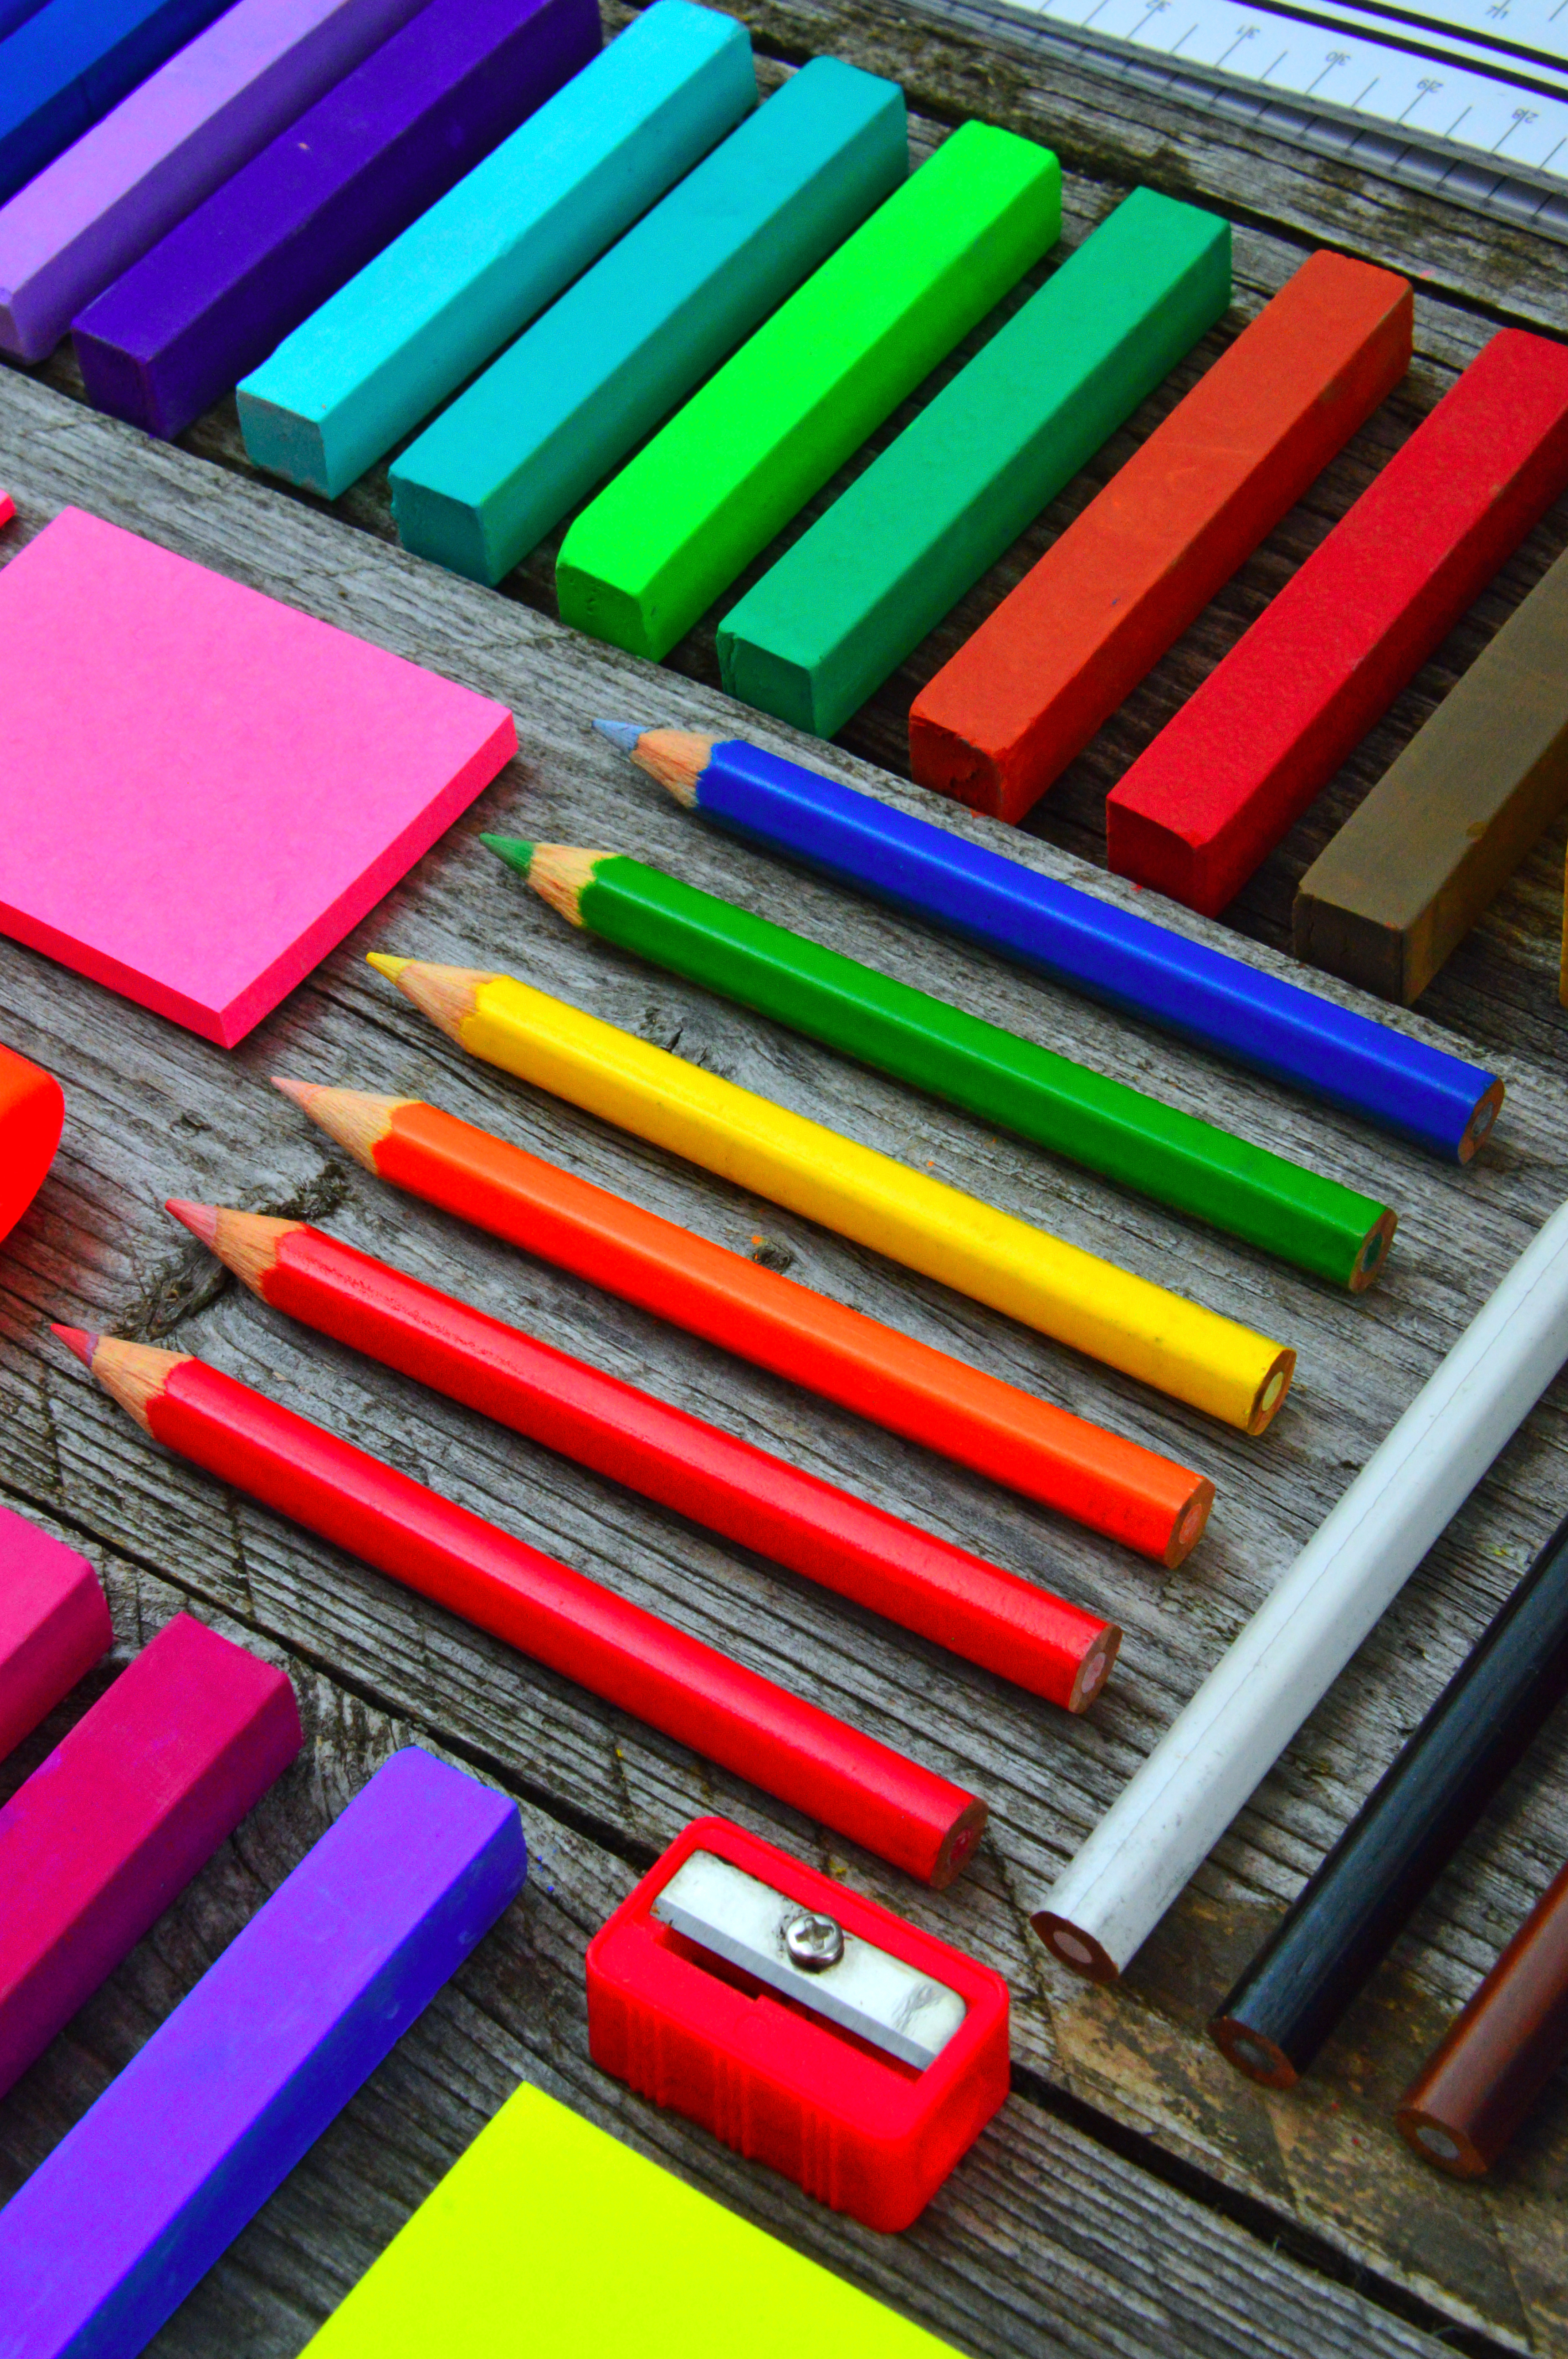
school, stationery, background, supplies, white, back, view, top, office, colorful, notebook, accessories, pencil, tools, education, paper, scissors, paint, isolated, pen, note, sharpener, calculator, flat, color school stationery, wood, wooden, eraser, equipment, desk, college, elementary, concept, group, object, product, material, line, plastic, writing implement